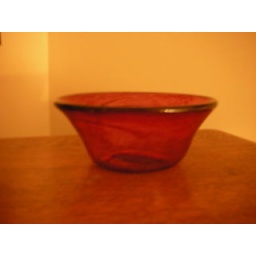
One of my first glass bowls. Hot glass rolled in pink frit.